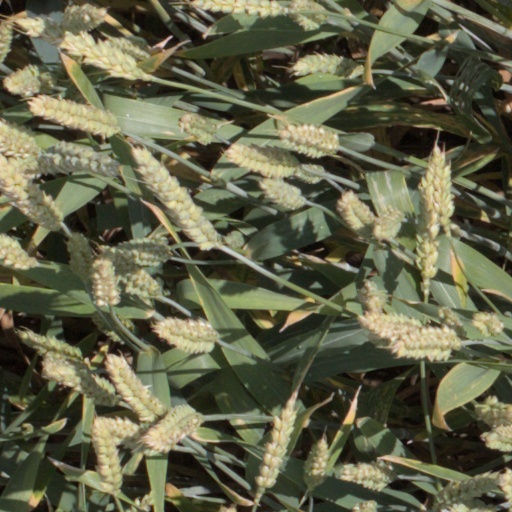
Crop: wheat